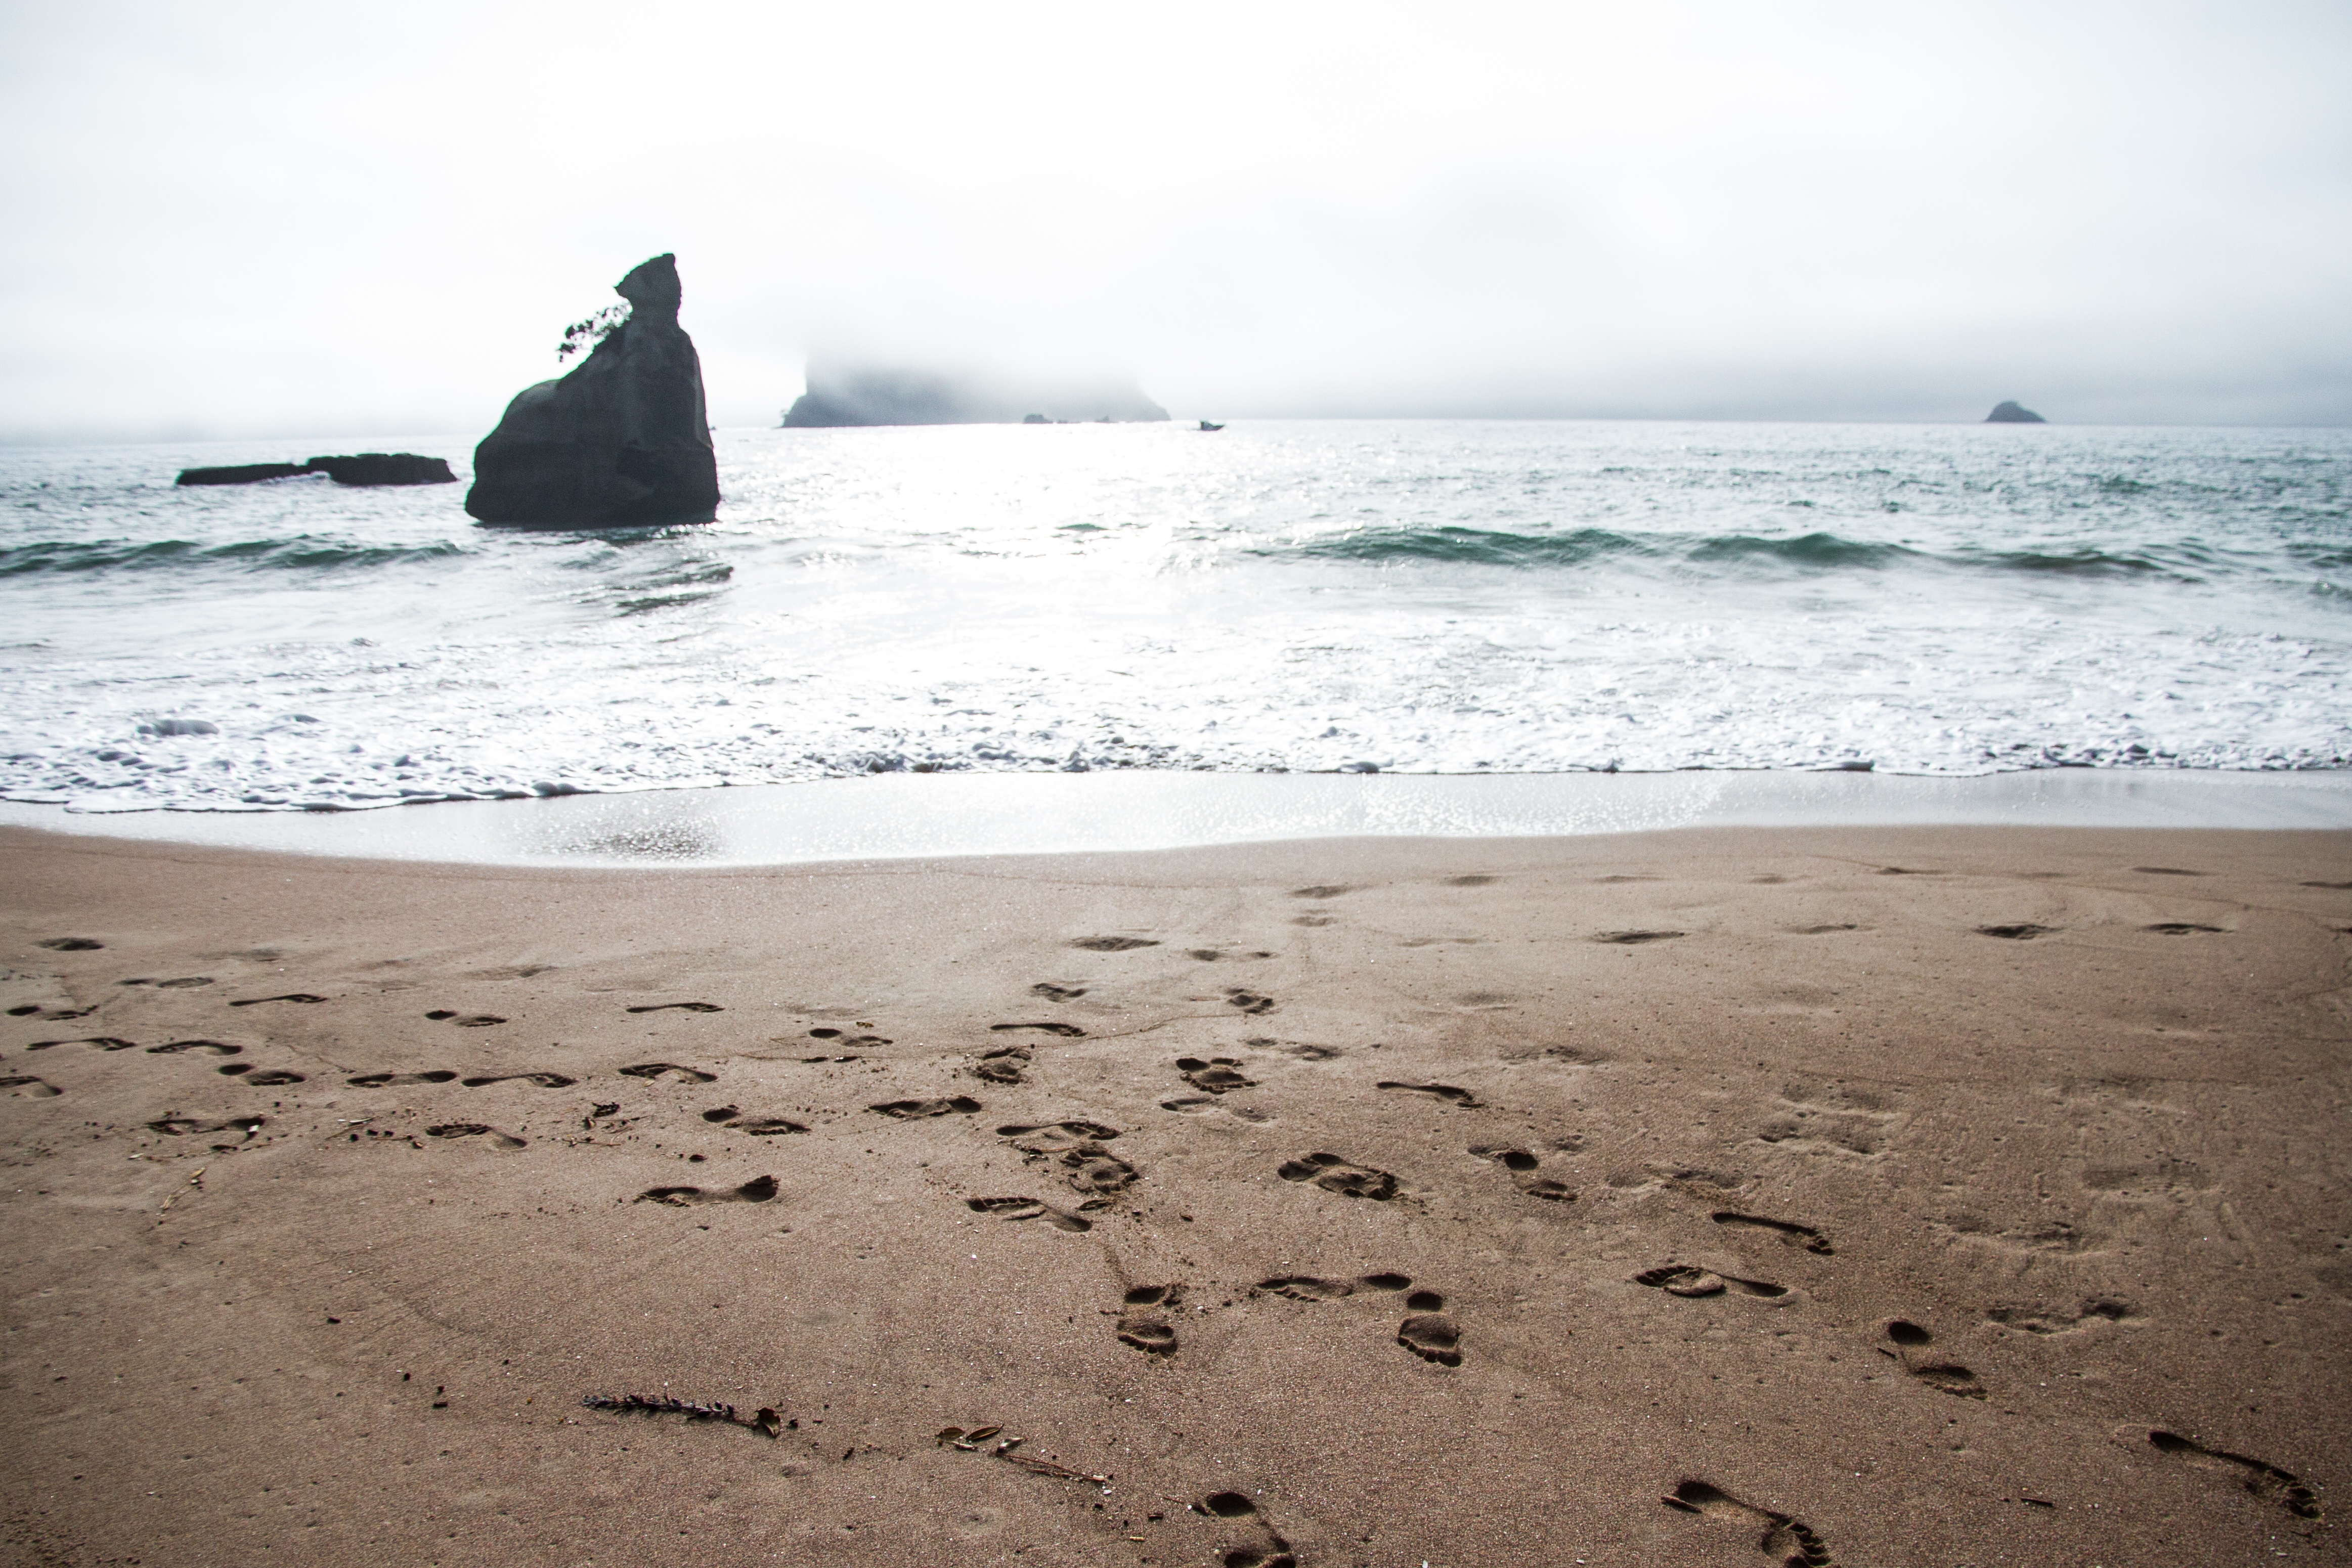
beach, landscape, sea, coast, water, sand, rock, ocean, horizon, cloud, fog, mist, shore, wave, dawn, dusk, seascape, seashore, material, body of water, footprints, rocks, waves, mudflat, wind wave